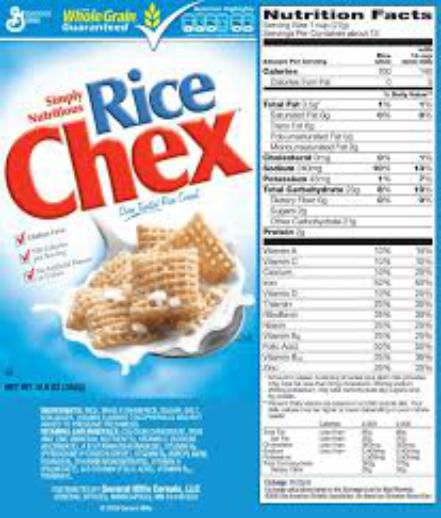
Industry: Food